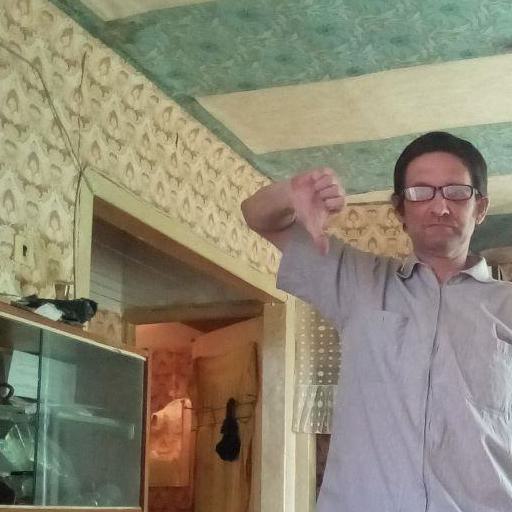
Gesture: dislike